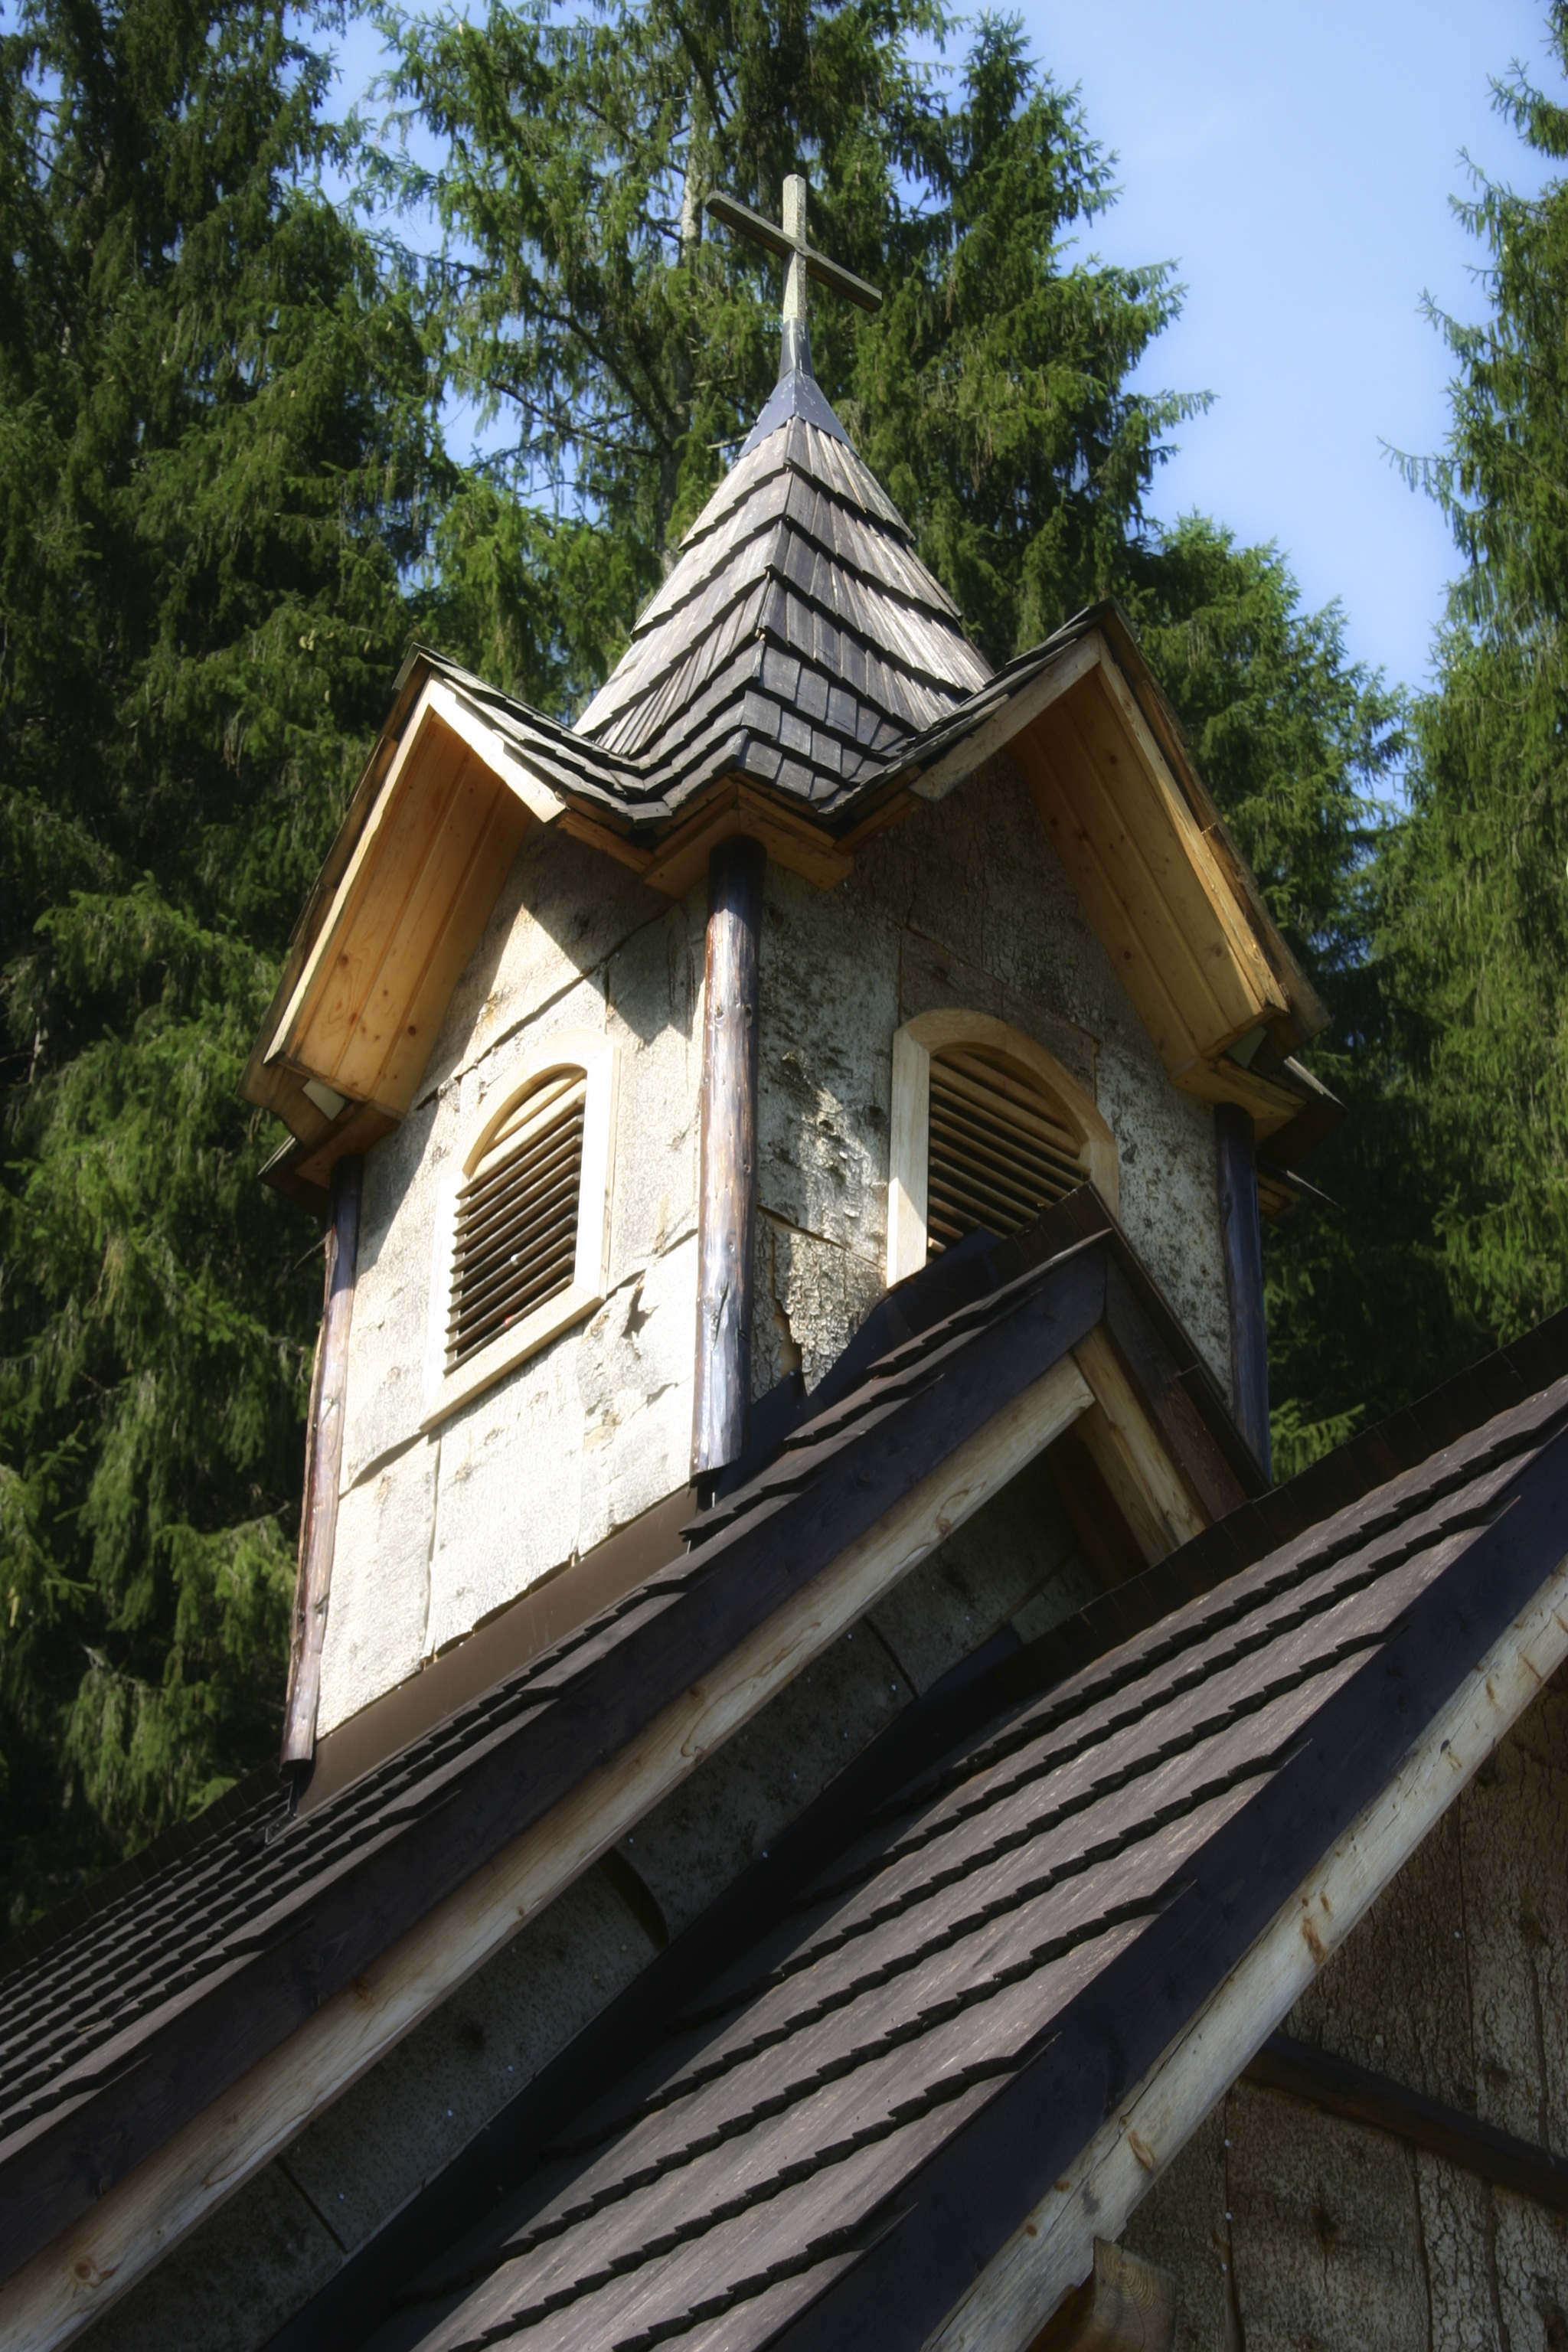
house, roof, building, tower, cottage, church, chapel, place of worship, temple, shrine, detail, wooden roof, rolling stock